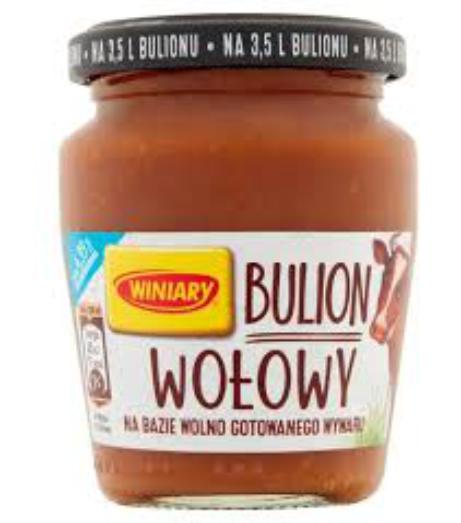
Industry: Food